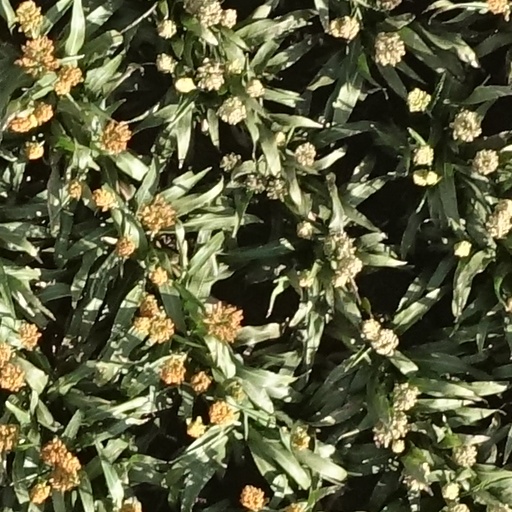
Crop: sorghum